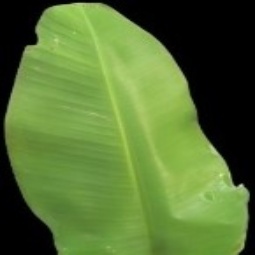
Label: Healthy